Joseph Anthony (silversmith)

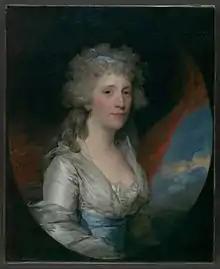
Anthony's wife, Henrietta Hillegas, painted by Gilbert Stuart (ca. 1795–98)

Joseph Anthony Jr., (January 15, 1762 - August 5, 1814) was an American silversmith.